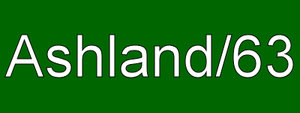
Madison/Wabash est une station du métro de Chicago sur le côté est de l'Union Loop et située au-dessus du croisement de Wabash Avenue et de Madison Street. La station se trouve dans le quartier du Loop.
Indiana est une station aérienne de la ligne verte du métro de Chicago située sur le tronçon de la South Side Main Line. Elle se trouve dans le secteur de Grand Boulevard, dans le South Side, à proximité de la Wendell Phillips Academy High School.
Conservatory est une station aérienne de la ligne verte du métro de Chicago. Elle fut construite en peu de temps à côté du Conservatoire de Garfield Park, afin de revitaliser le quartier de East Garfield Park et attirer les touristes dans le parc et le jardin d'hiver rénové.